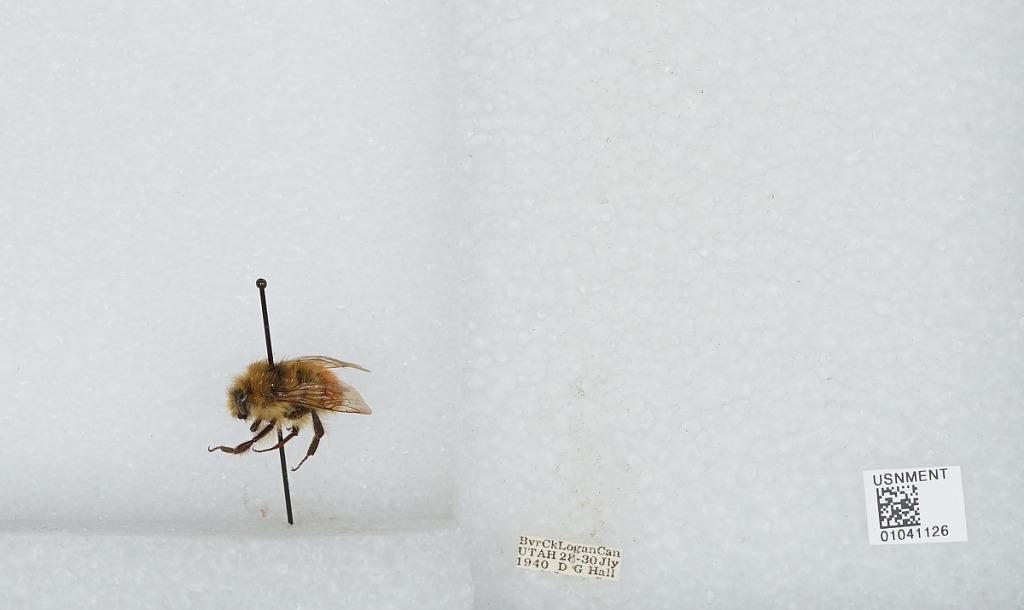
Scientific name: Bombus sp.
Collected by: D. Hall
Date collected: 1940-7-28
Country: United States
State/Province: Utah
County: Cache
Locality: Beaver Creek; Logan Canyon
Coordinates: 41.9244, -111.561